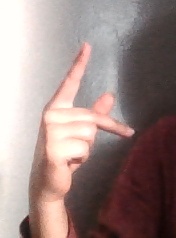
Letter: dha